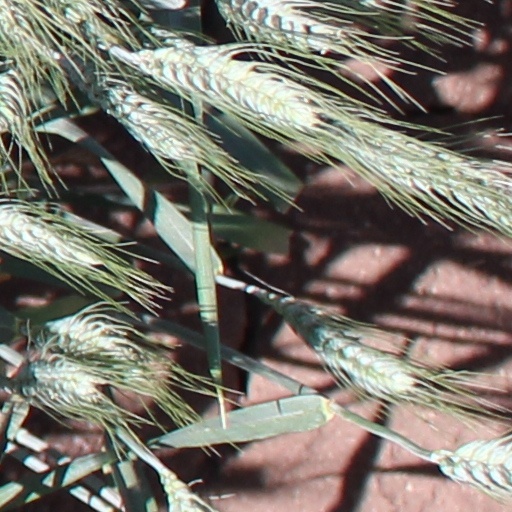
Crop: wheat